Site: brandenburg
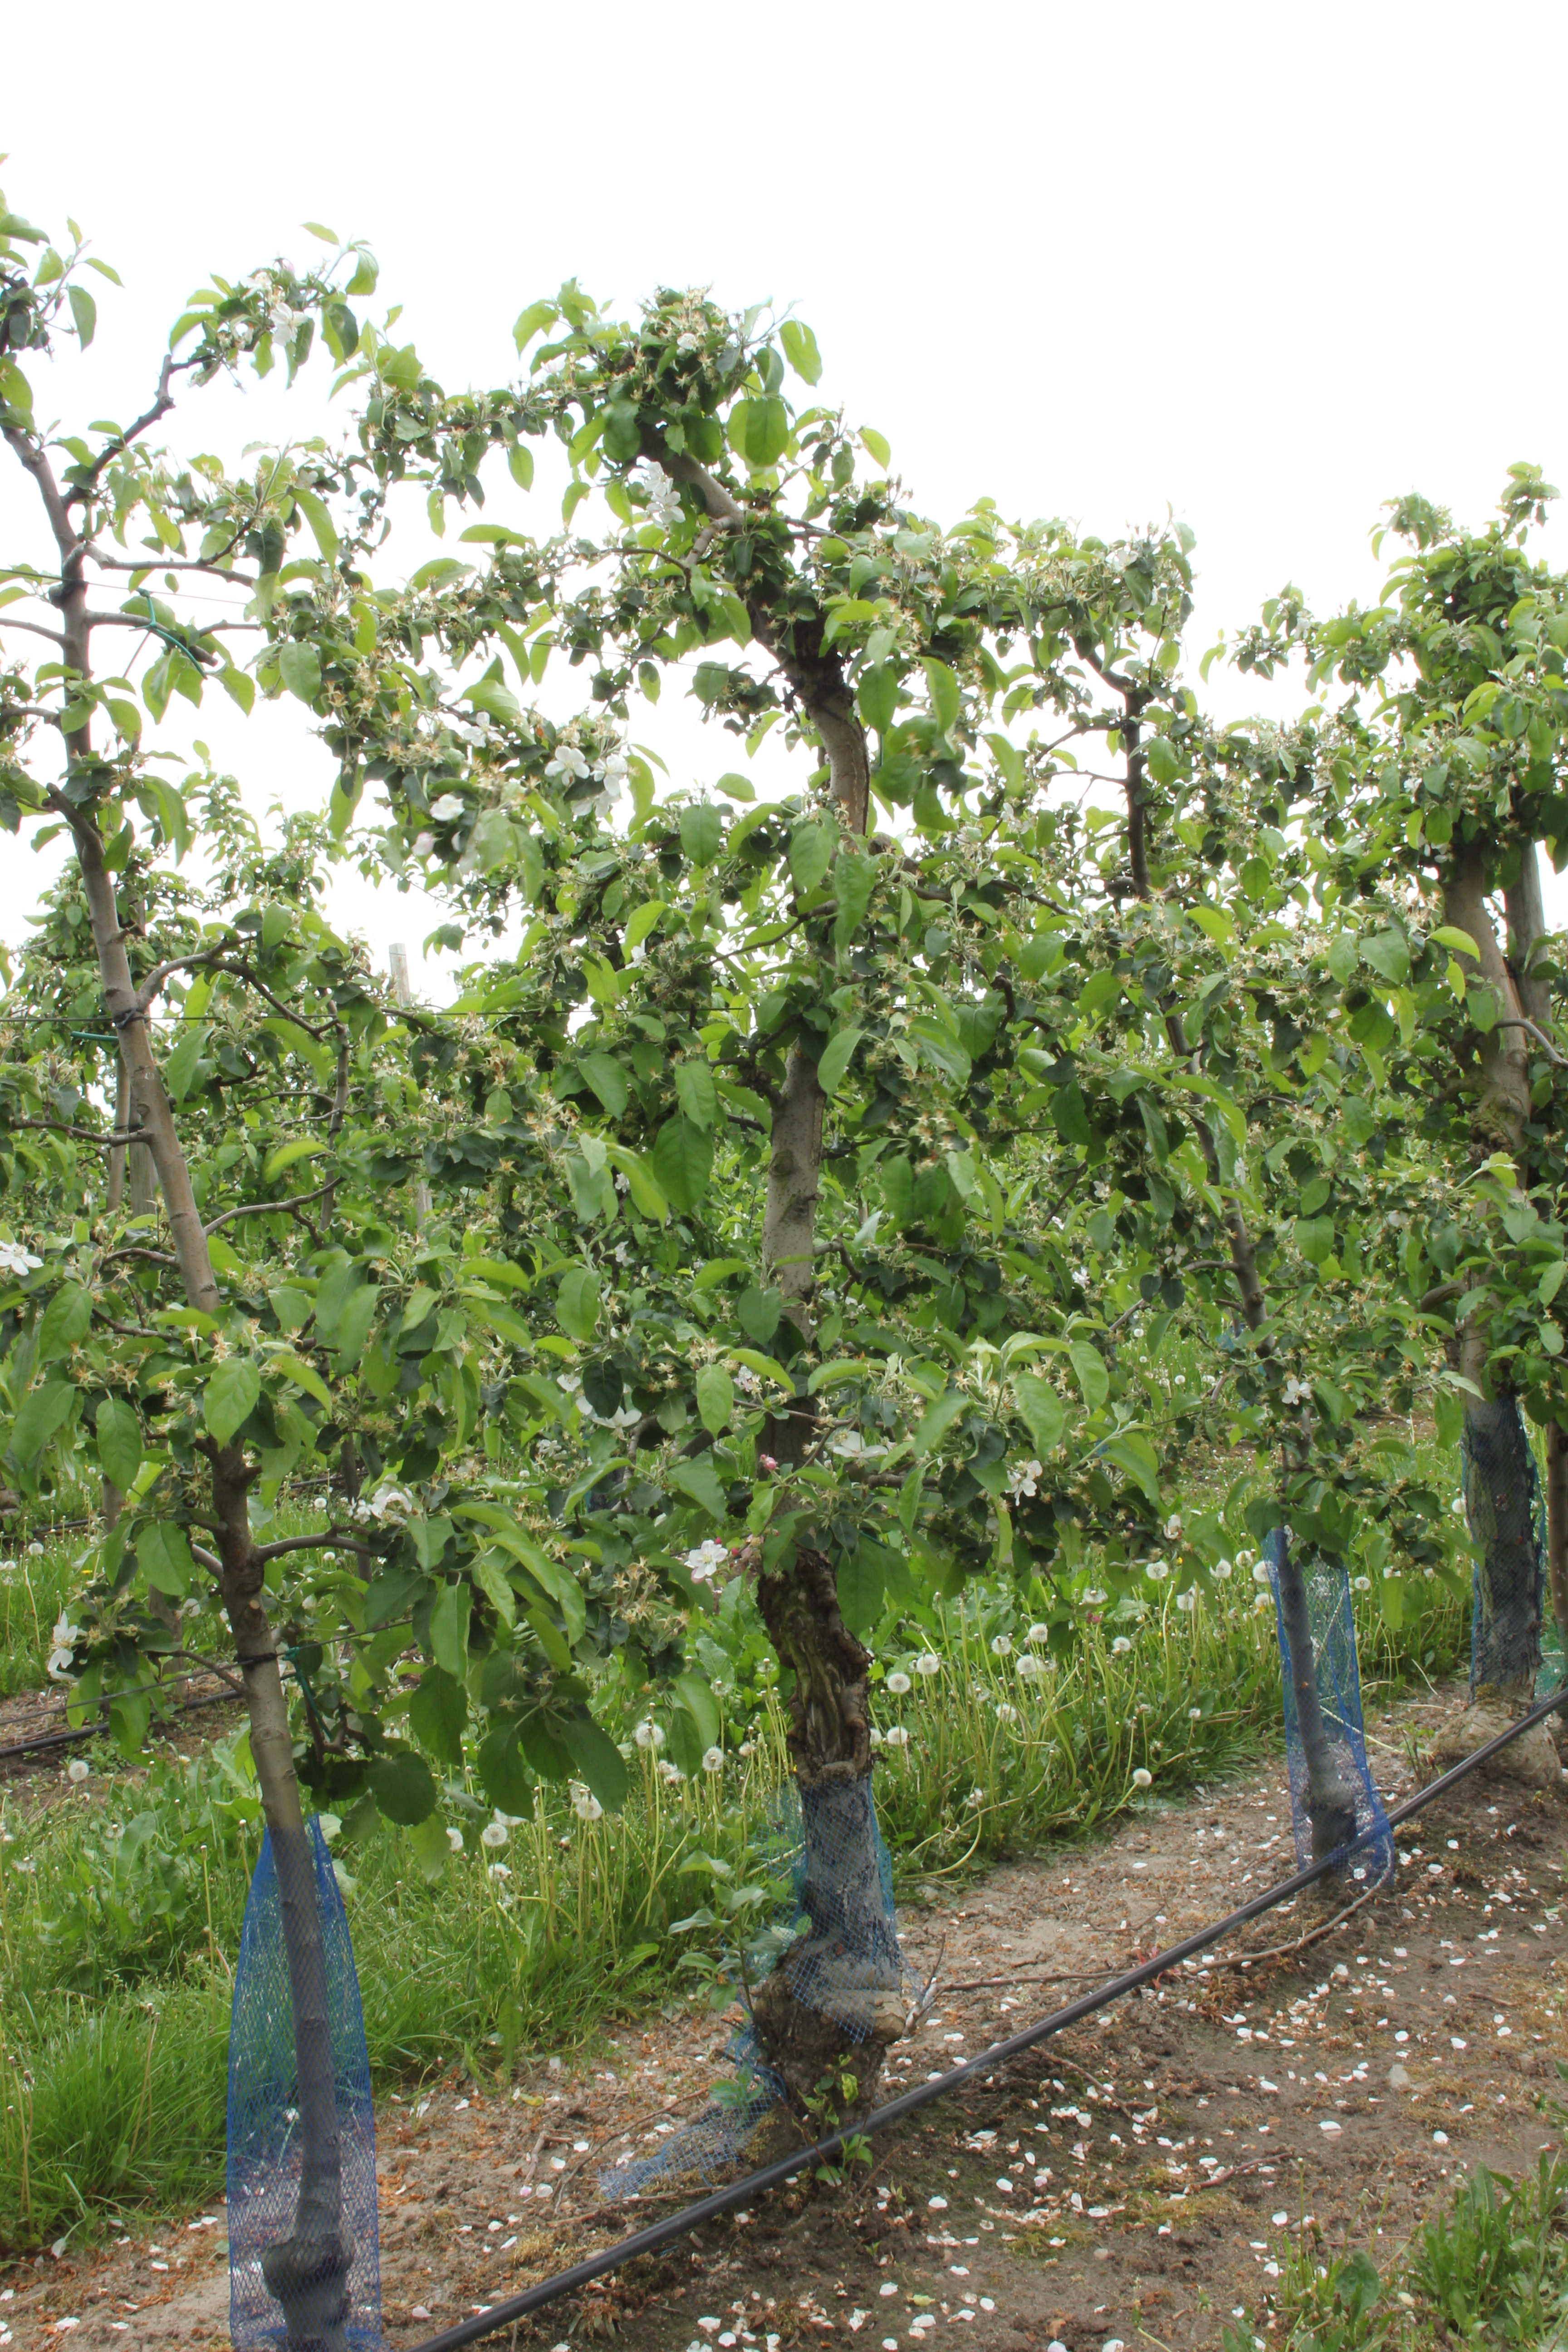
Growth stage (BBCH 67): Flowering